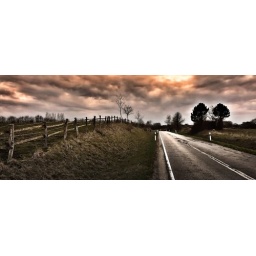
I had been impressed by this scene.The fence on the hill and the highway form a contrasting pair.